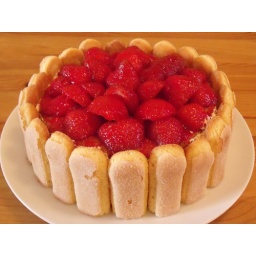
My cake for the cake competition in the office